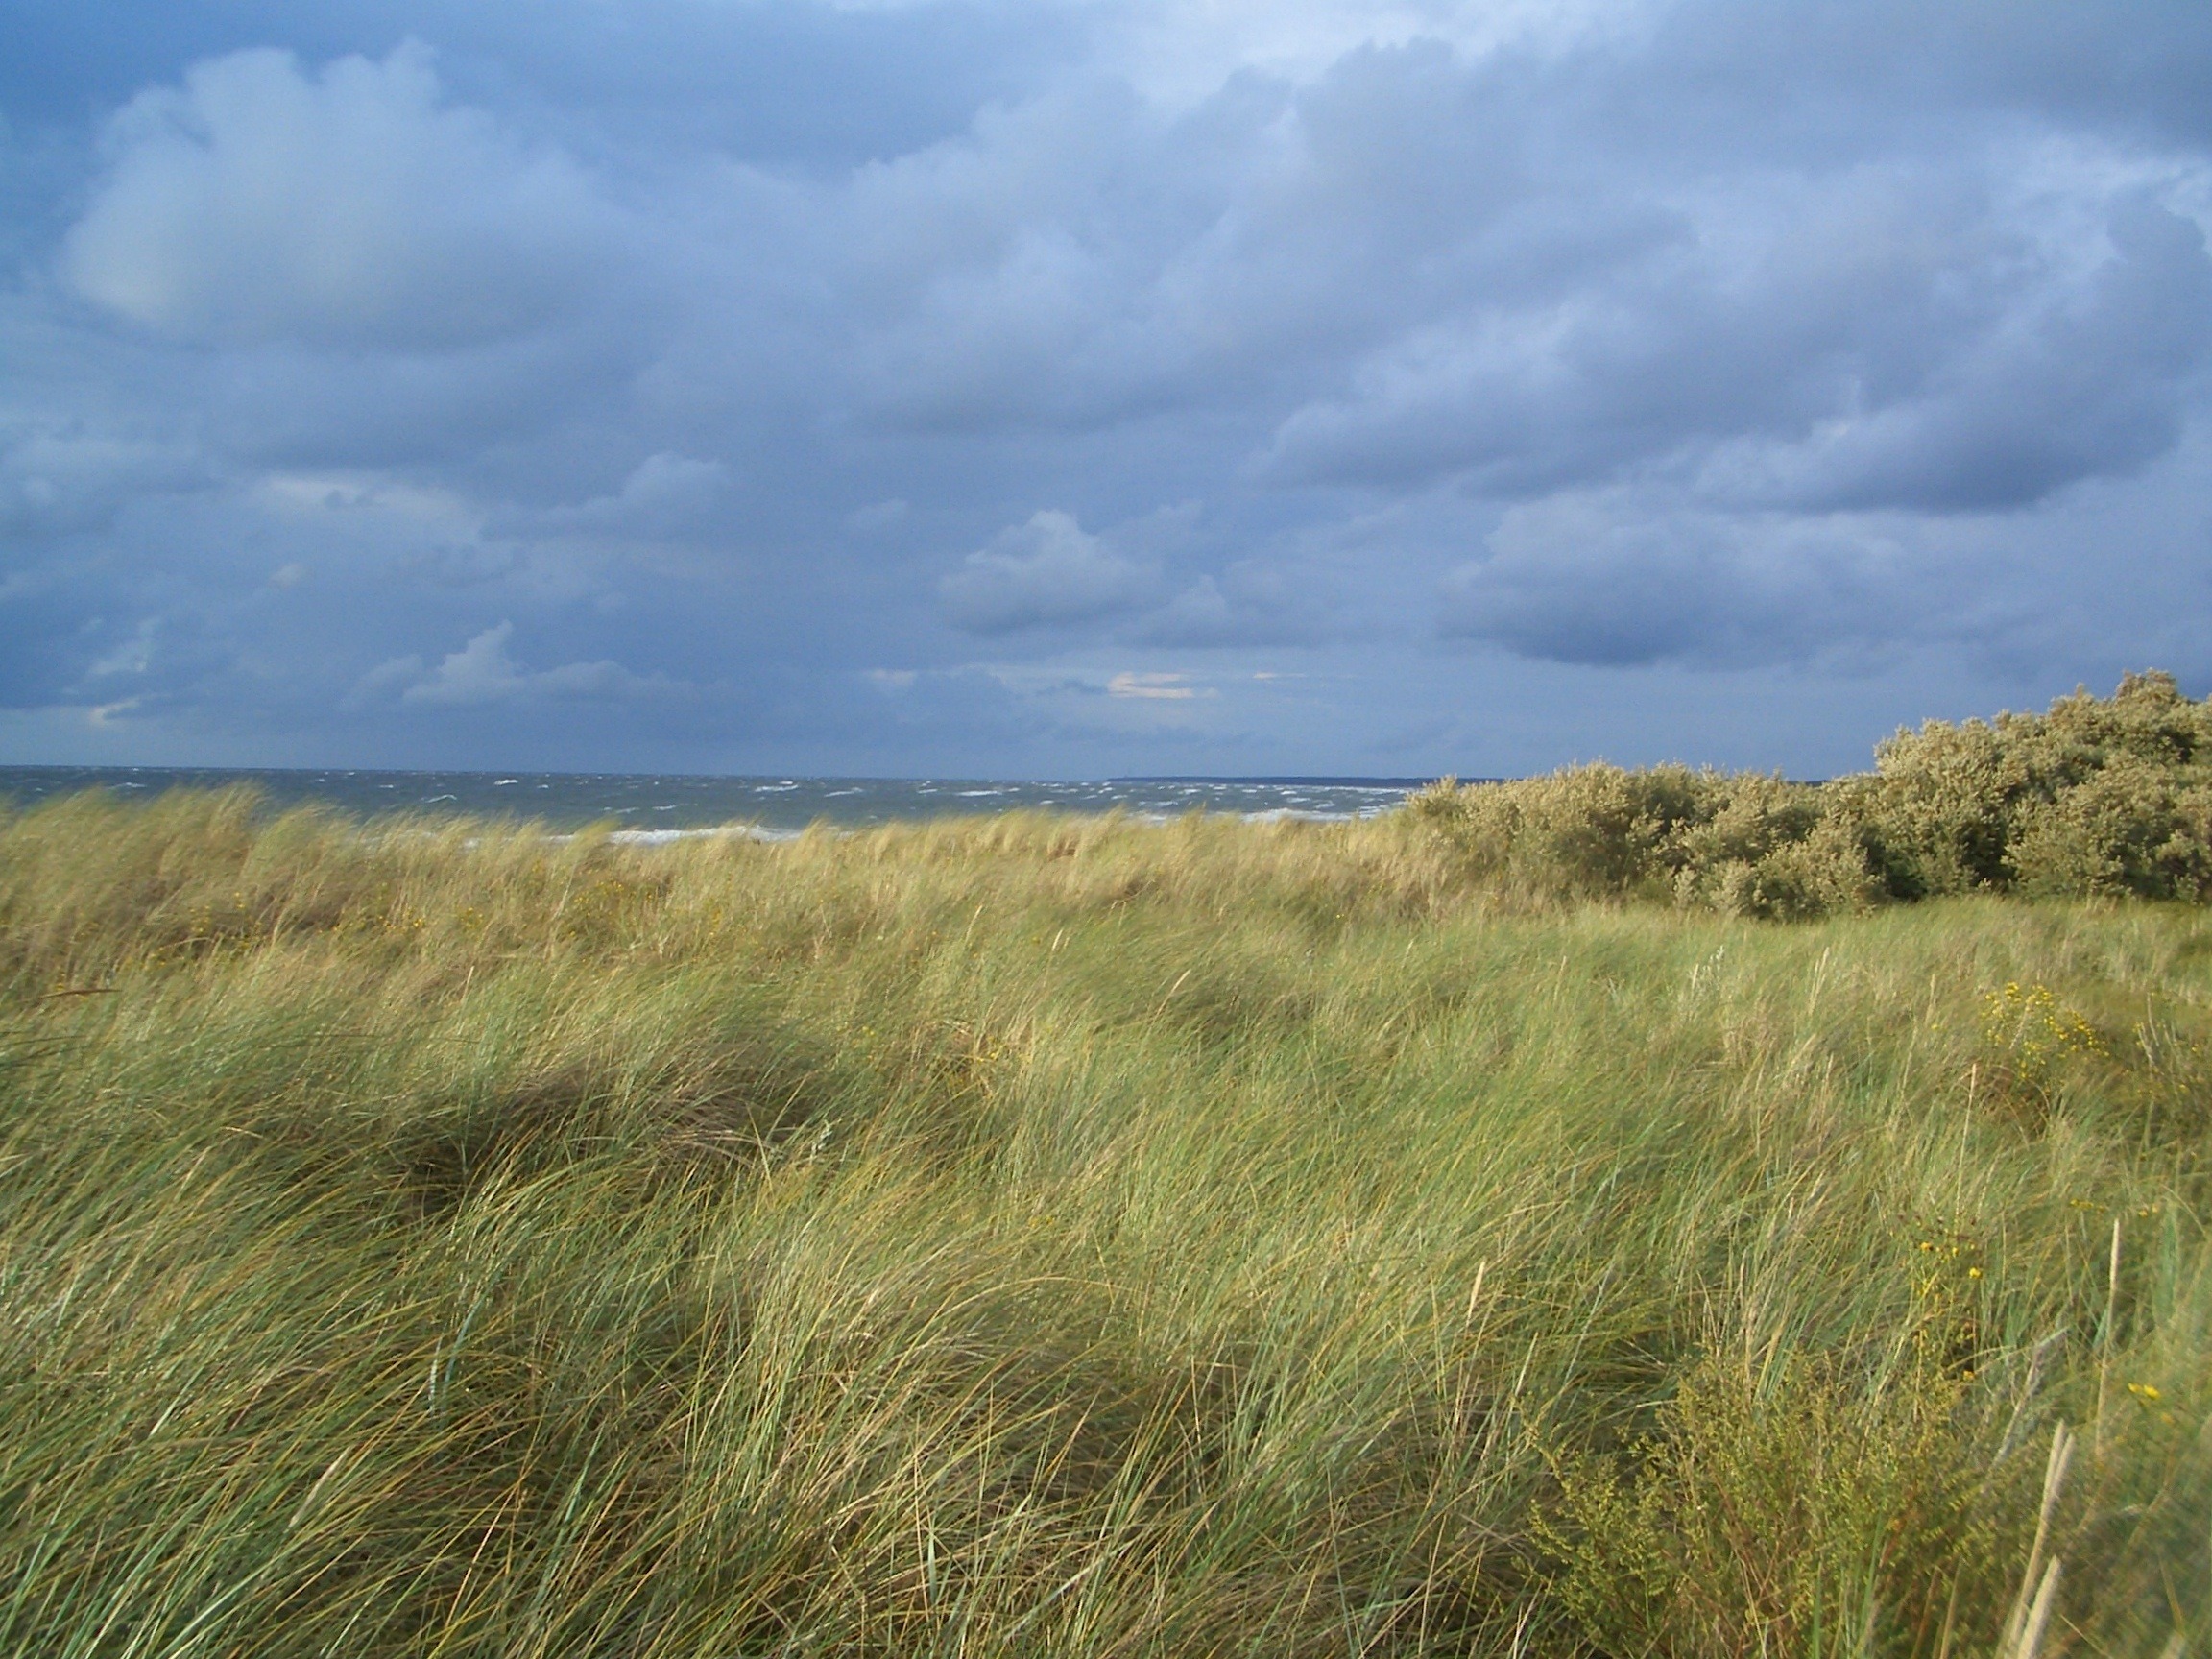
landscape, sea, coast, water, nature, grass, sand, ocean, horizon, marsh, wilderness, mountain, cloud, sky, field, meadow, prairie, hill, wind, summer, cliff, spring, scenic, pasture, terrain, savanna, plain, plants, outside, clouds, grassland, badlands, wetland, bog, plateau, denmark, habitat, ecosystem, steppe, rural area, natural environment, geographical feature, grass family, ecoregion, femo